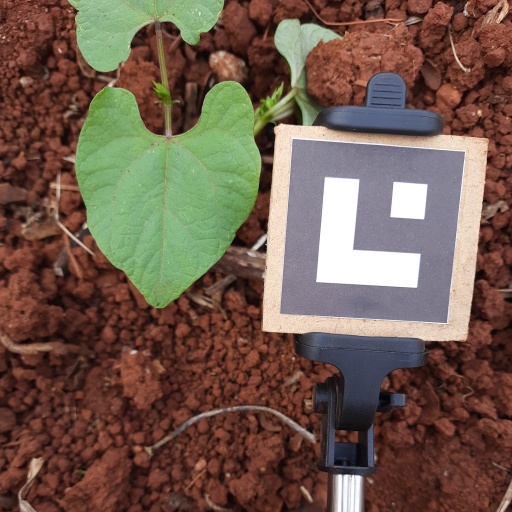
Observations: flat surface, no eating holes, with soild dust, under shade